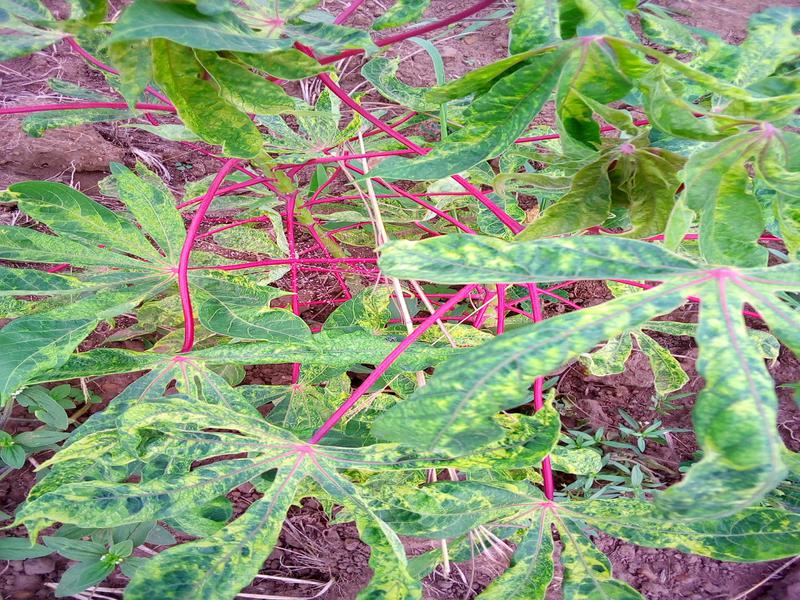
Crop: cassava
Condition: mosaic_disease